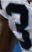
Number: 3